Zarkandar

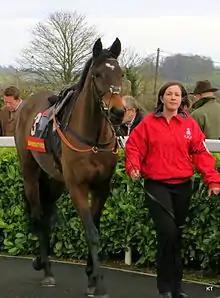
Zarkander at the Kingwell Hurdle, Wincanton, February 2013.

Zarkandar (foaled 20 April 2007) is an Irish-bred, British-trained Thoroughbred racehorse who competed in National Hunt races. A half-brother to the Prix de l'Arc de Triomphe winner Zarkava he won one of his three flat races before being gelded and becoming a specialist hurdler. He was the best juvenile hurdler of the 2010/2011 National Hunt season when he won the Adonis Juvenile Novices' Hurdle, Triumph Hurdle and Anniversary 4-Y-O Novices' Hurdle. In the following season he won the Betfair Hurdle but finished unplaced in the Champion Hurdle. In the 2012/2013 he won the Elite Hurdle, International Hurdle, Kingwell Hurdle and Aintree Hurdle, although he again ran disappointingly in the Champion Hurdle. He failed to win when campaigned over longer distances in 2013/2014 but began his next season by winning the Grand Prix d'Automne in France. He continued to compete in Graded hurdle races, winning the Rendlesham Hurdle in February 2017 and was retired the following year. He won 11 of his 35 races and earned over £900,000 in prize money.